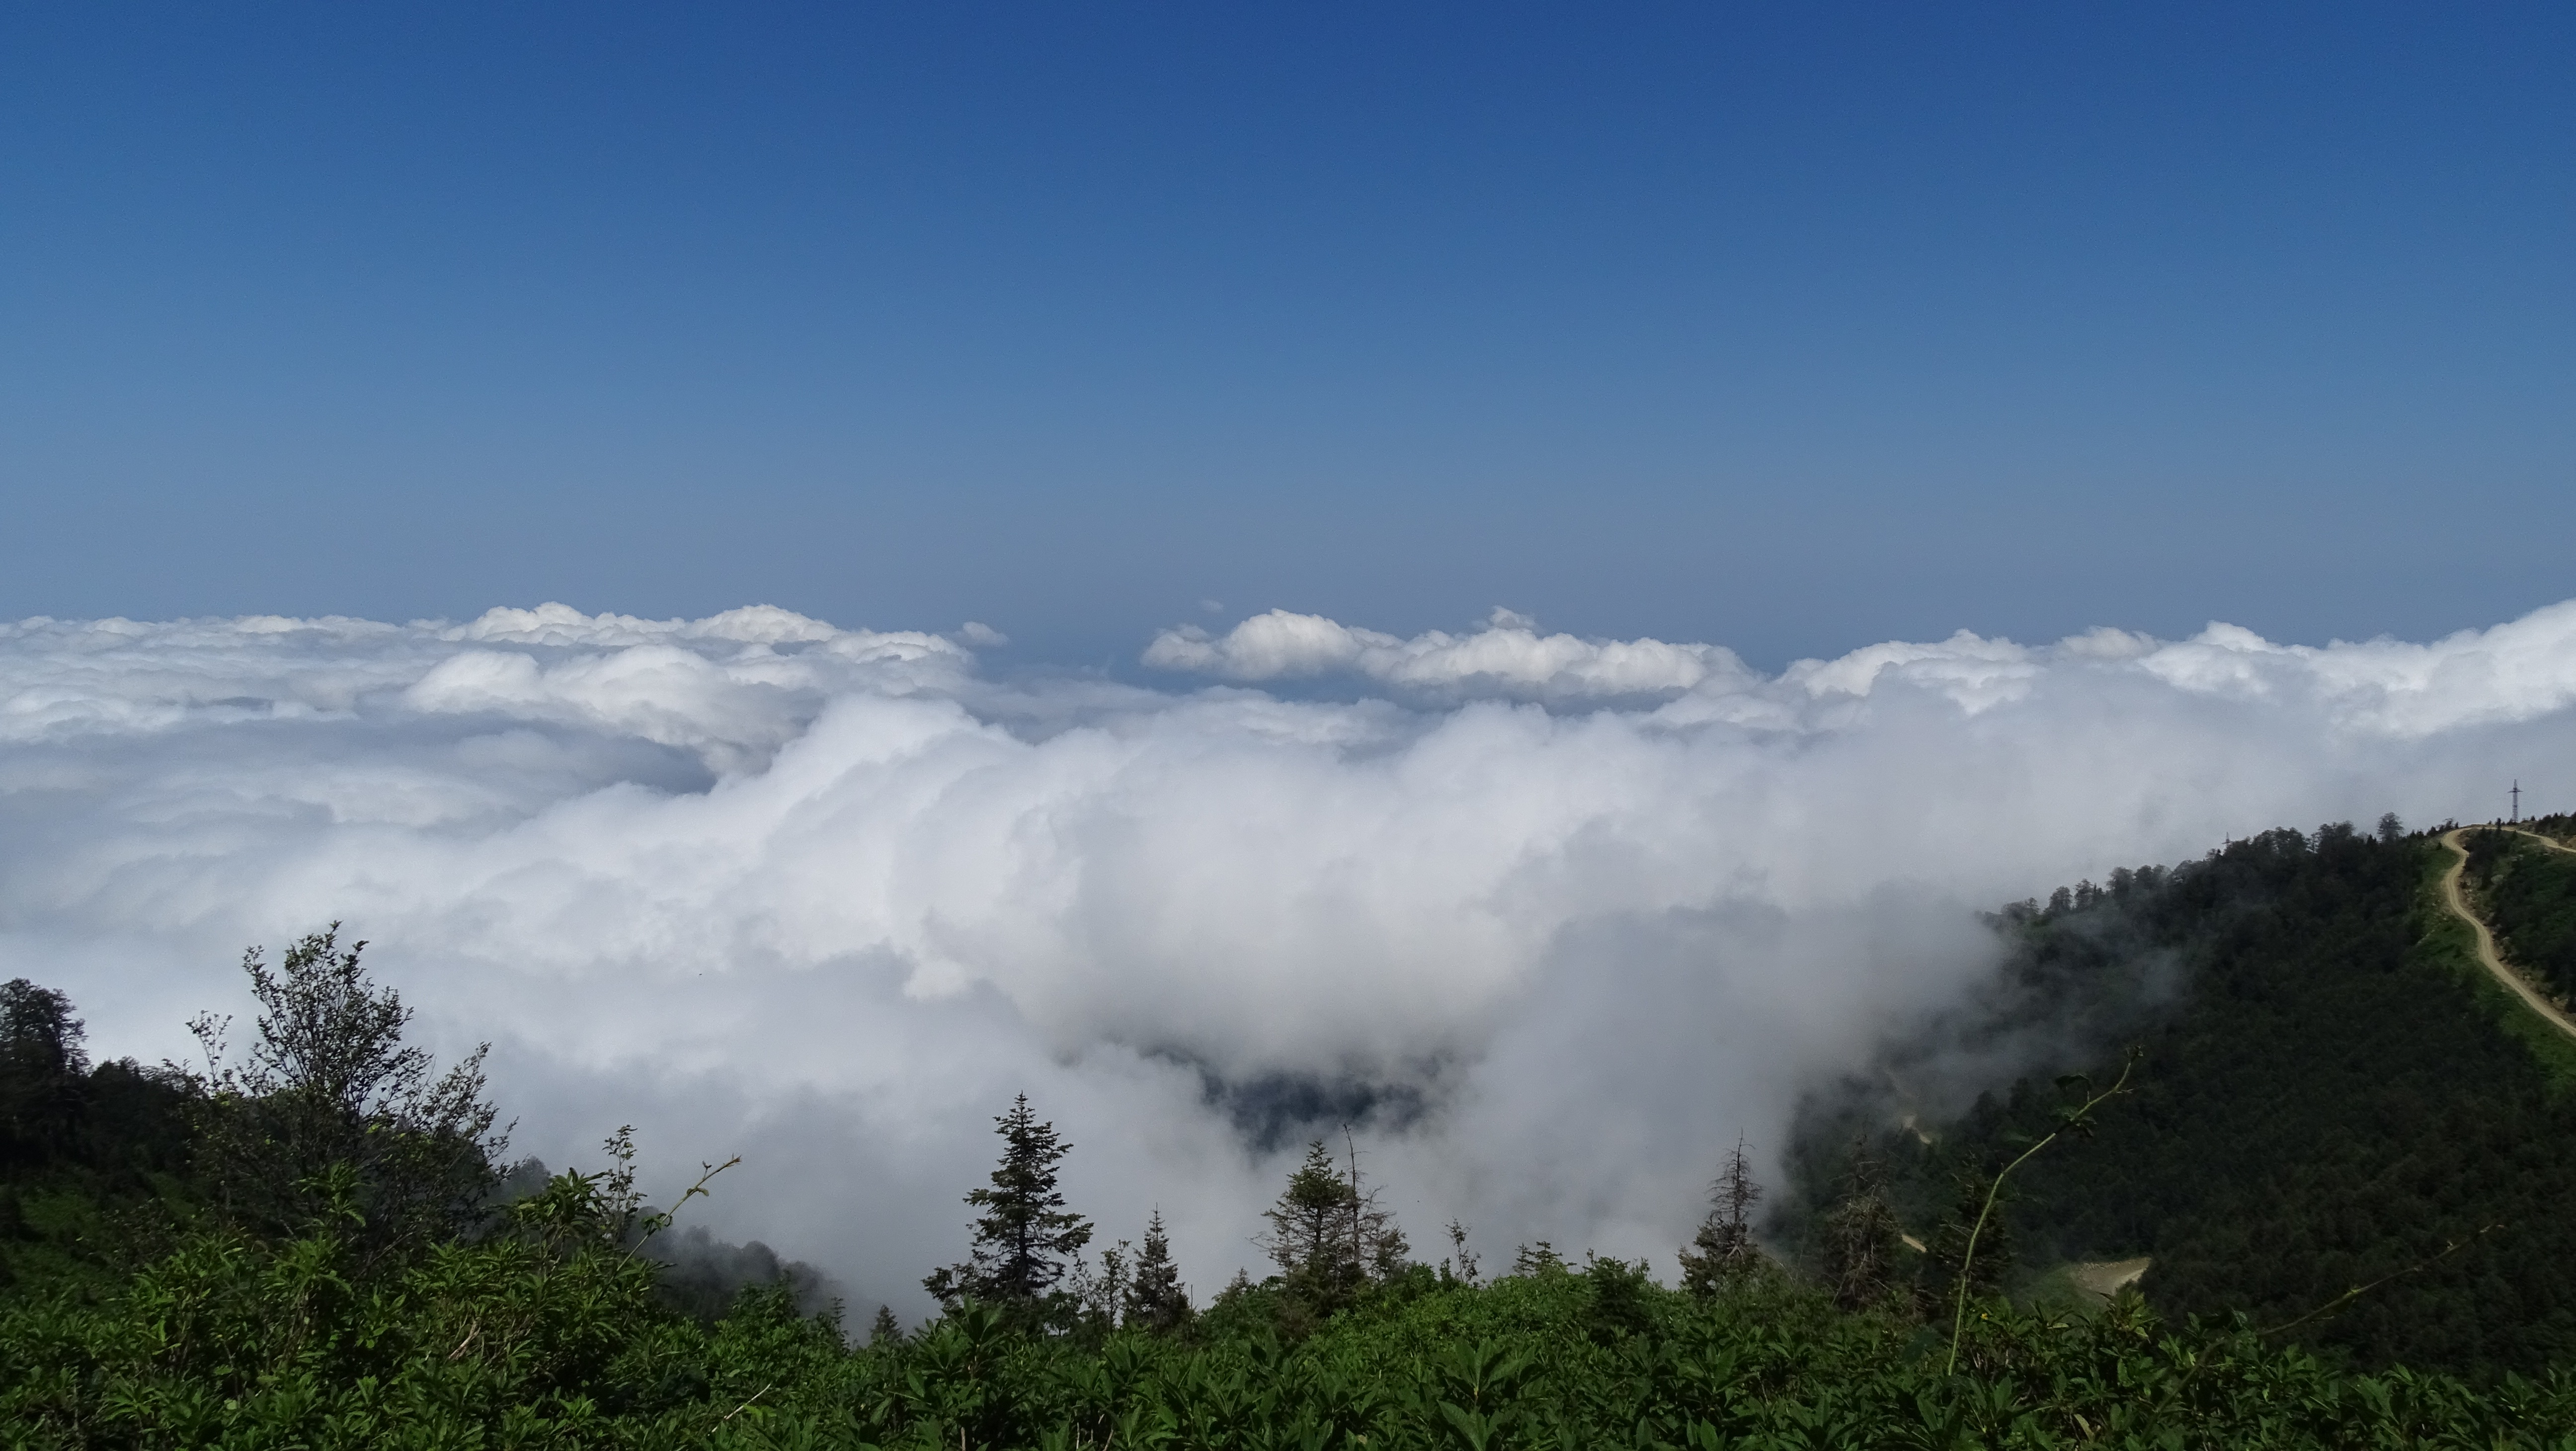
forest, mountain, cloud, sky, meadow, hill, mountain range, green, weather, cumulus, ridge, clouds, mountains, plateau, georgia, white clouds, meteorological phenomenon, the top of the mountain, geographical feature, atmospheric phenomenon, mountainous landforms, geological phenomenon